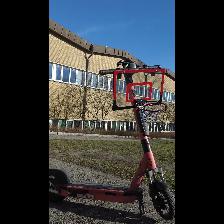
Label: NonHuman